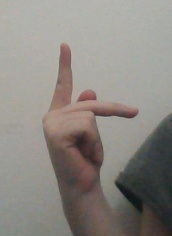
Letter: dha